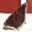
Label: butterfly